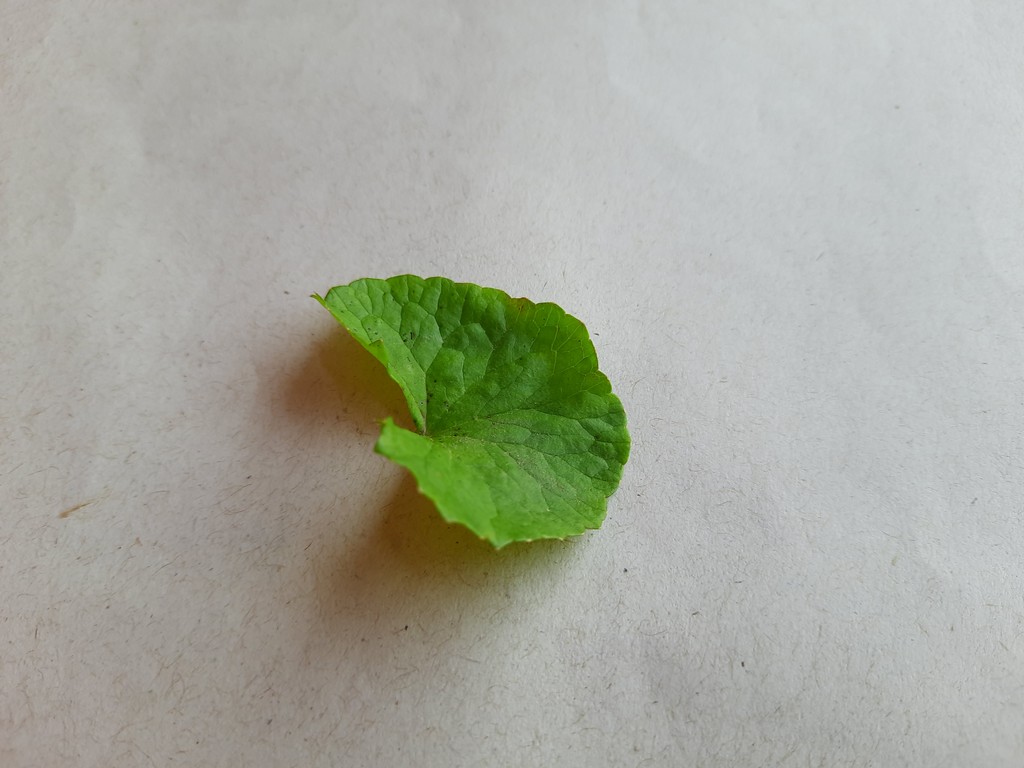
Label: Unhealthy